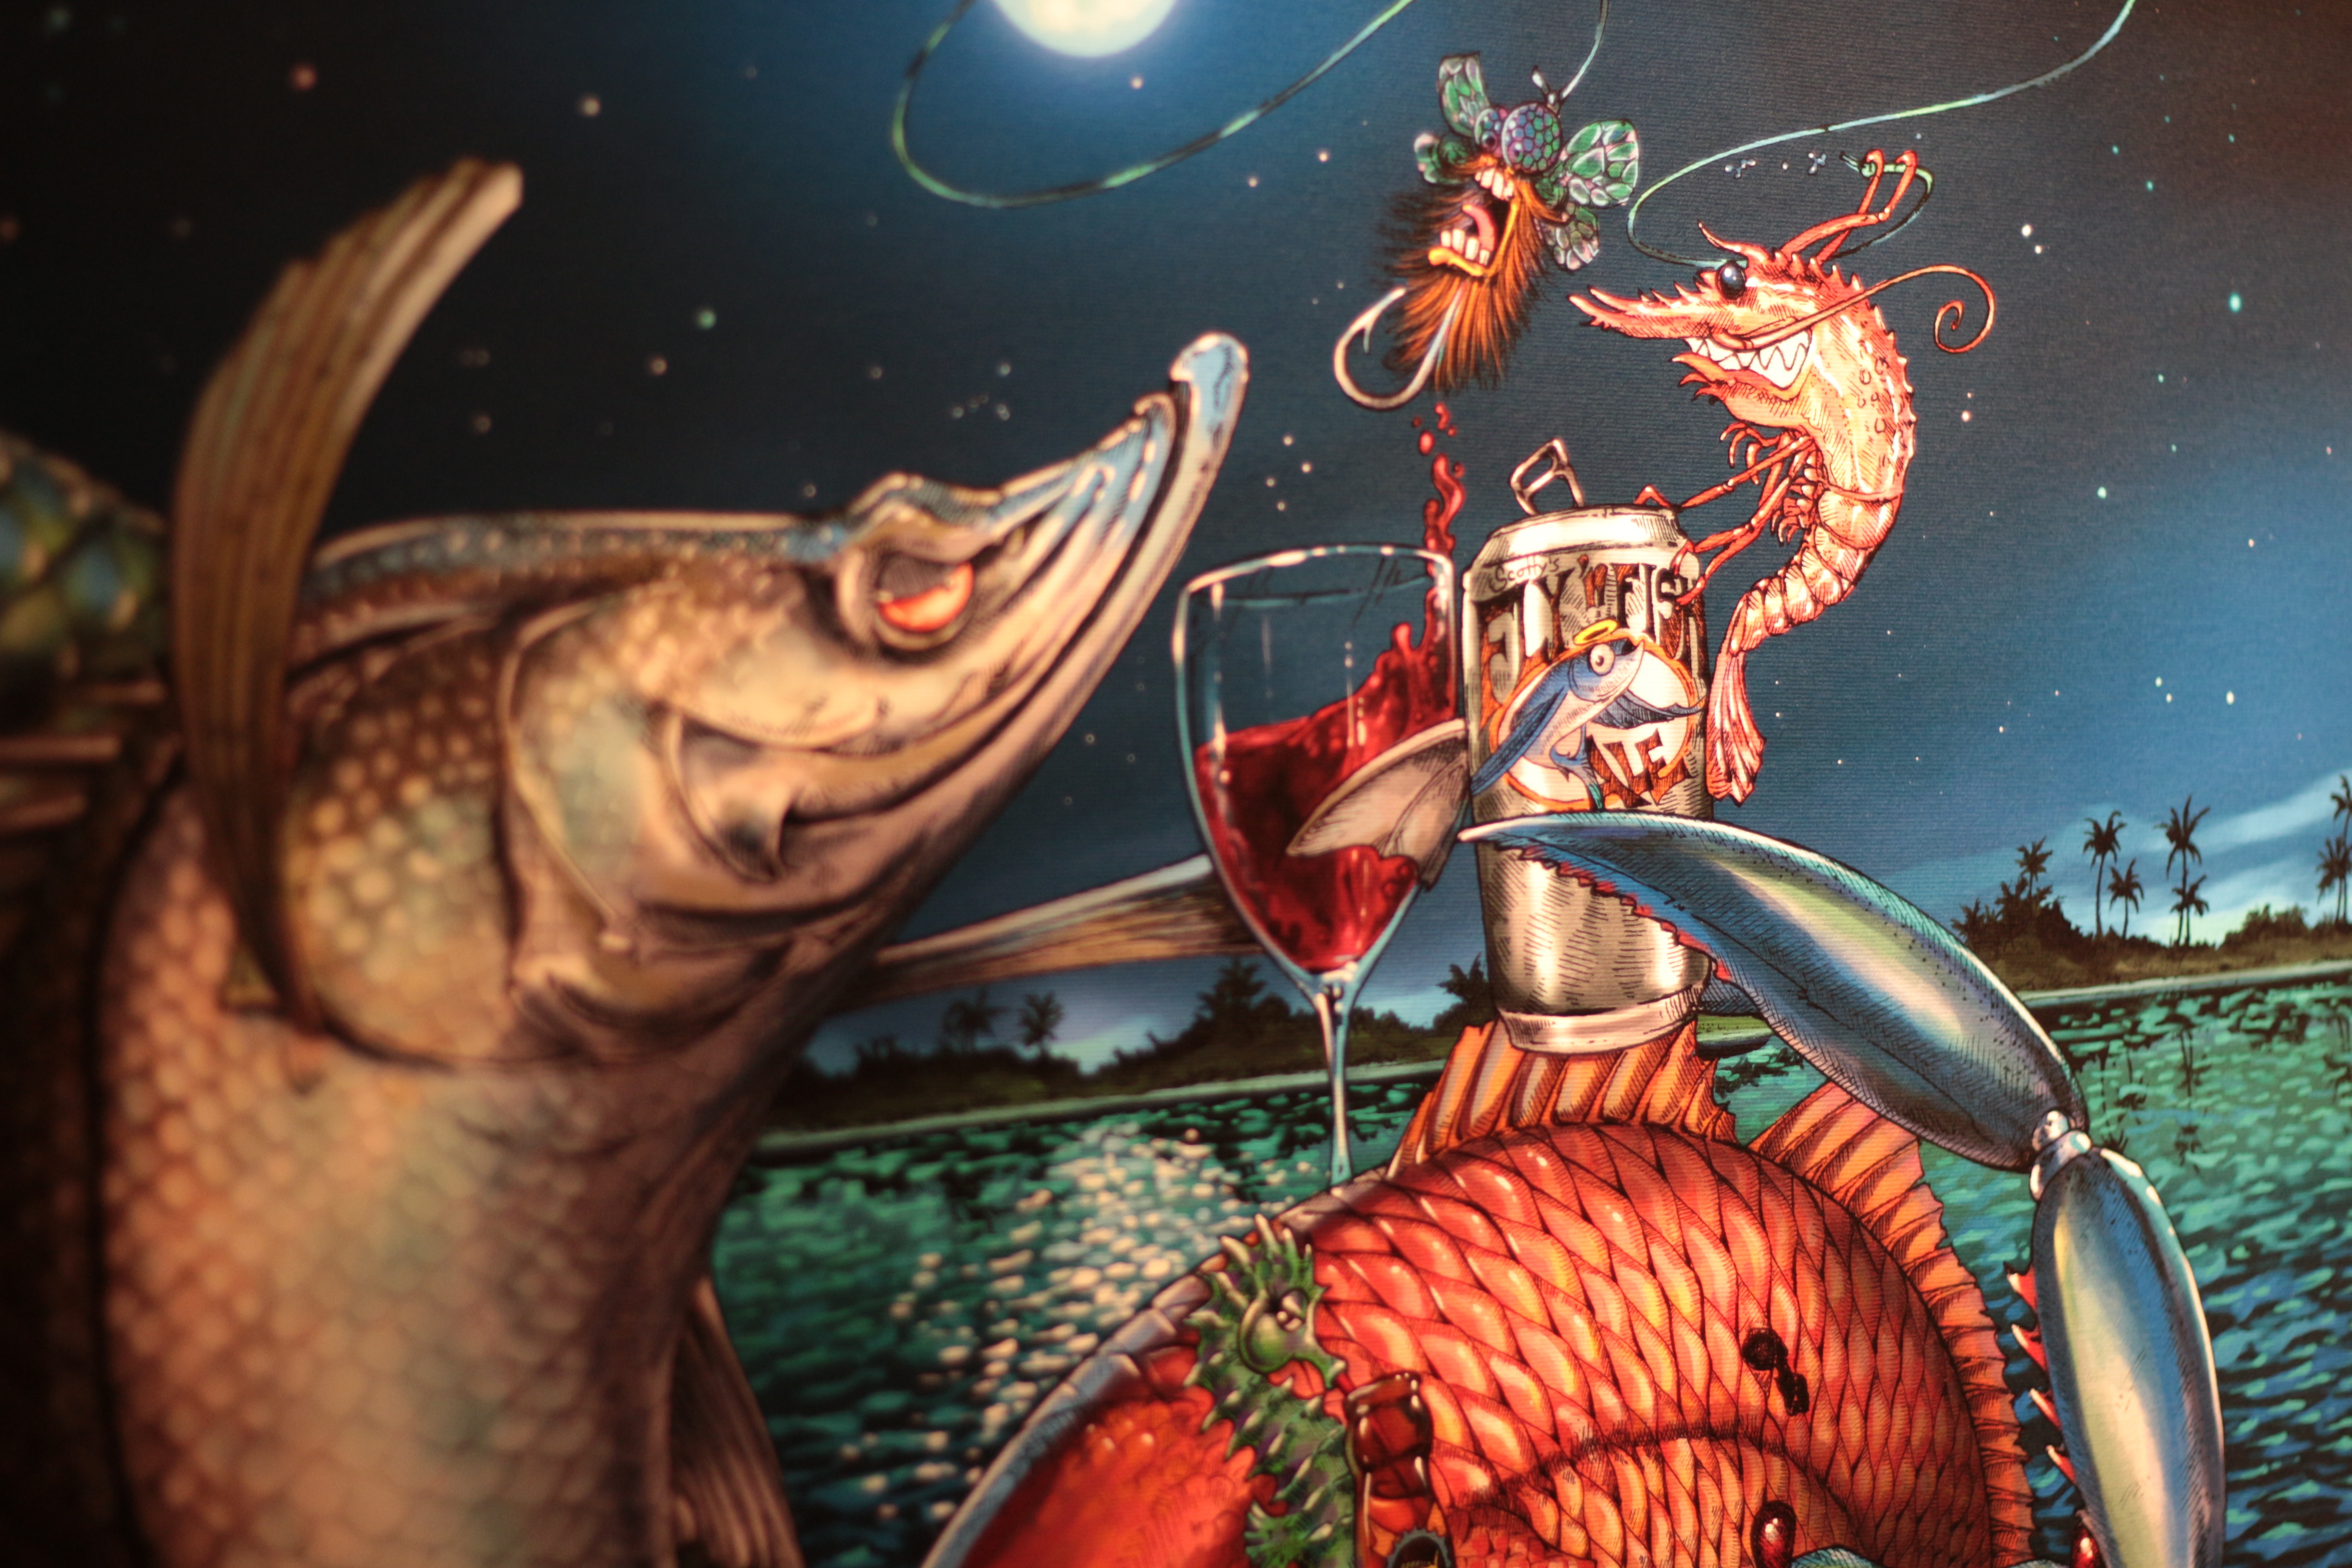
dragon, screenshot, mythology